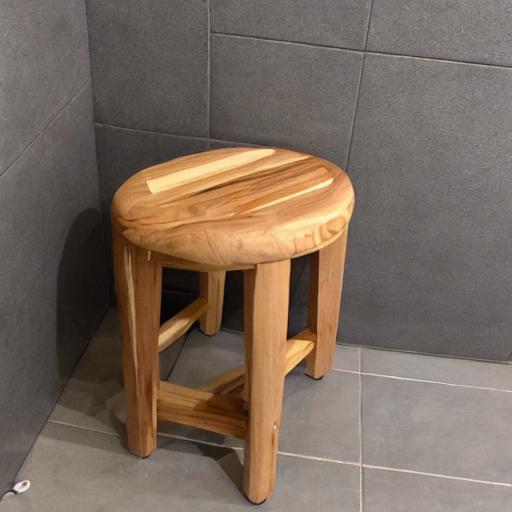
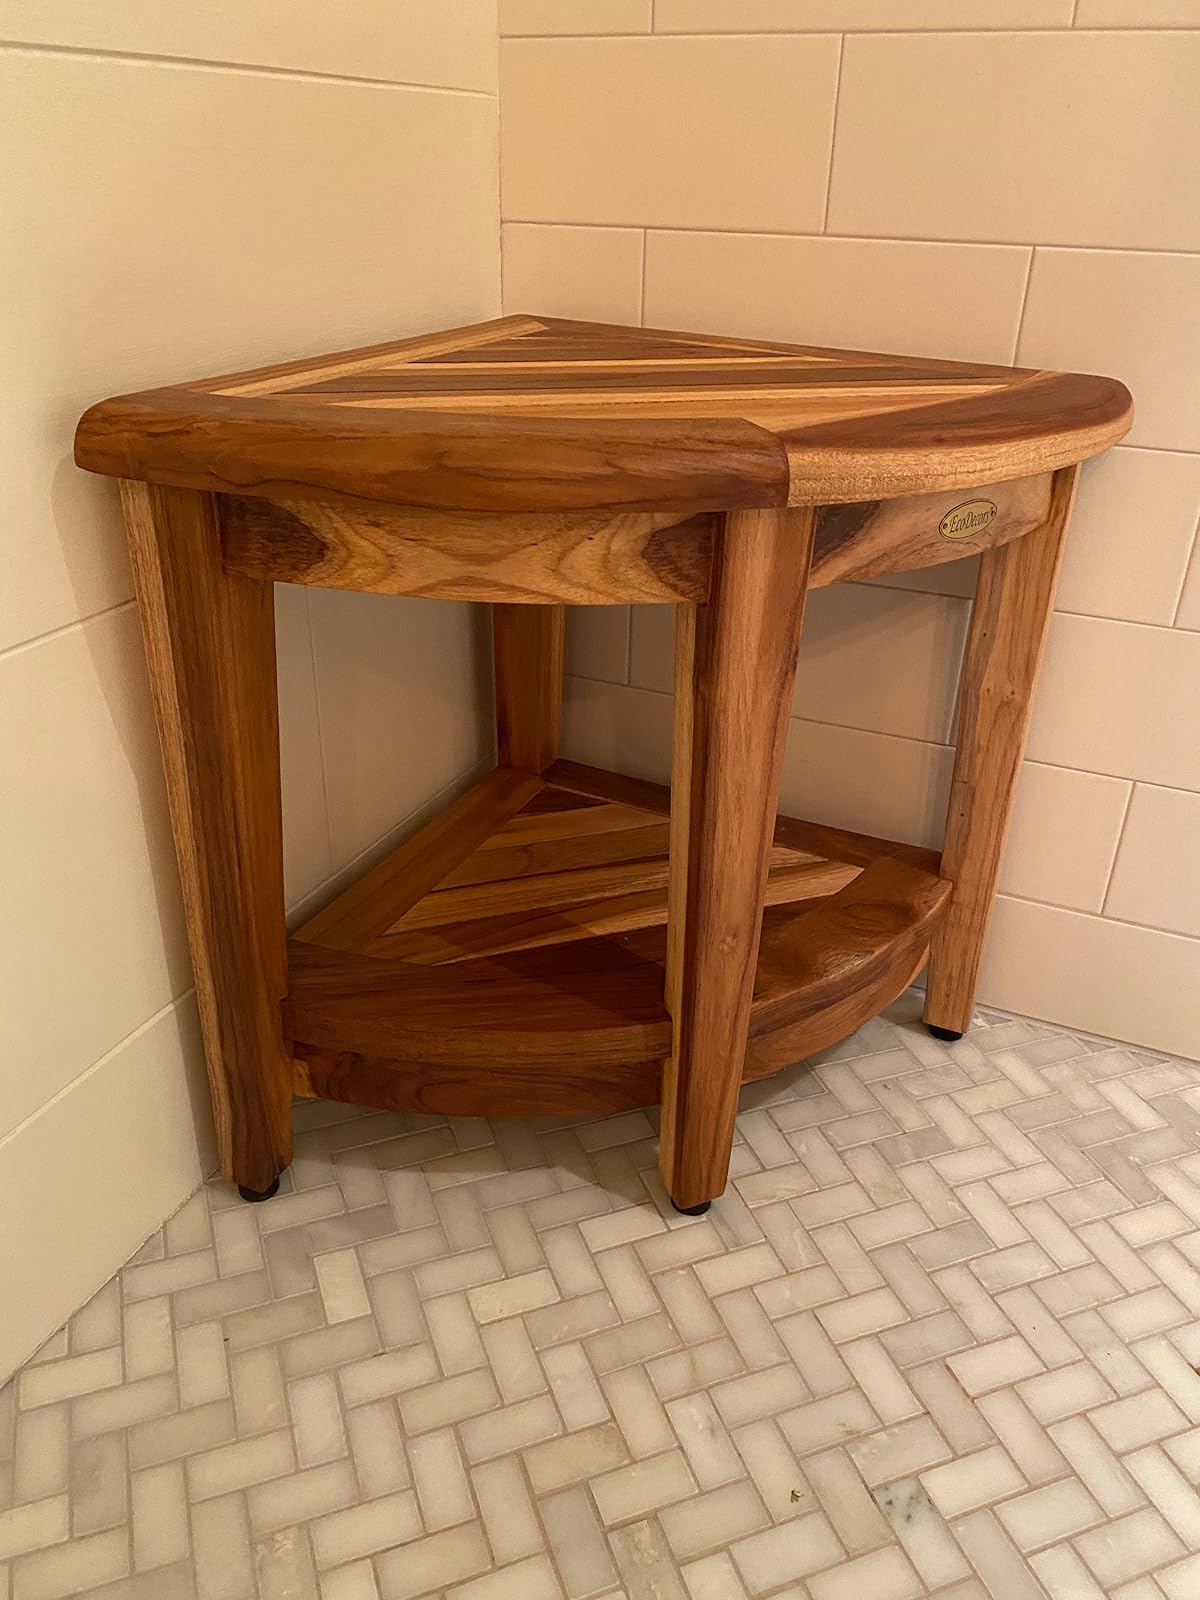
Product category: stool
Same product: no